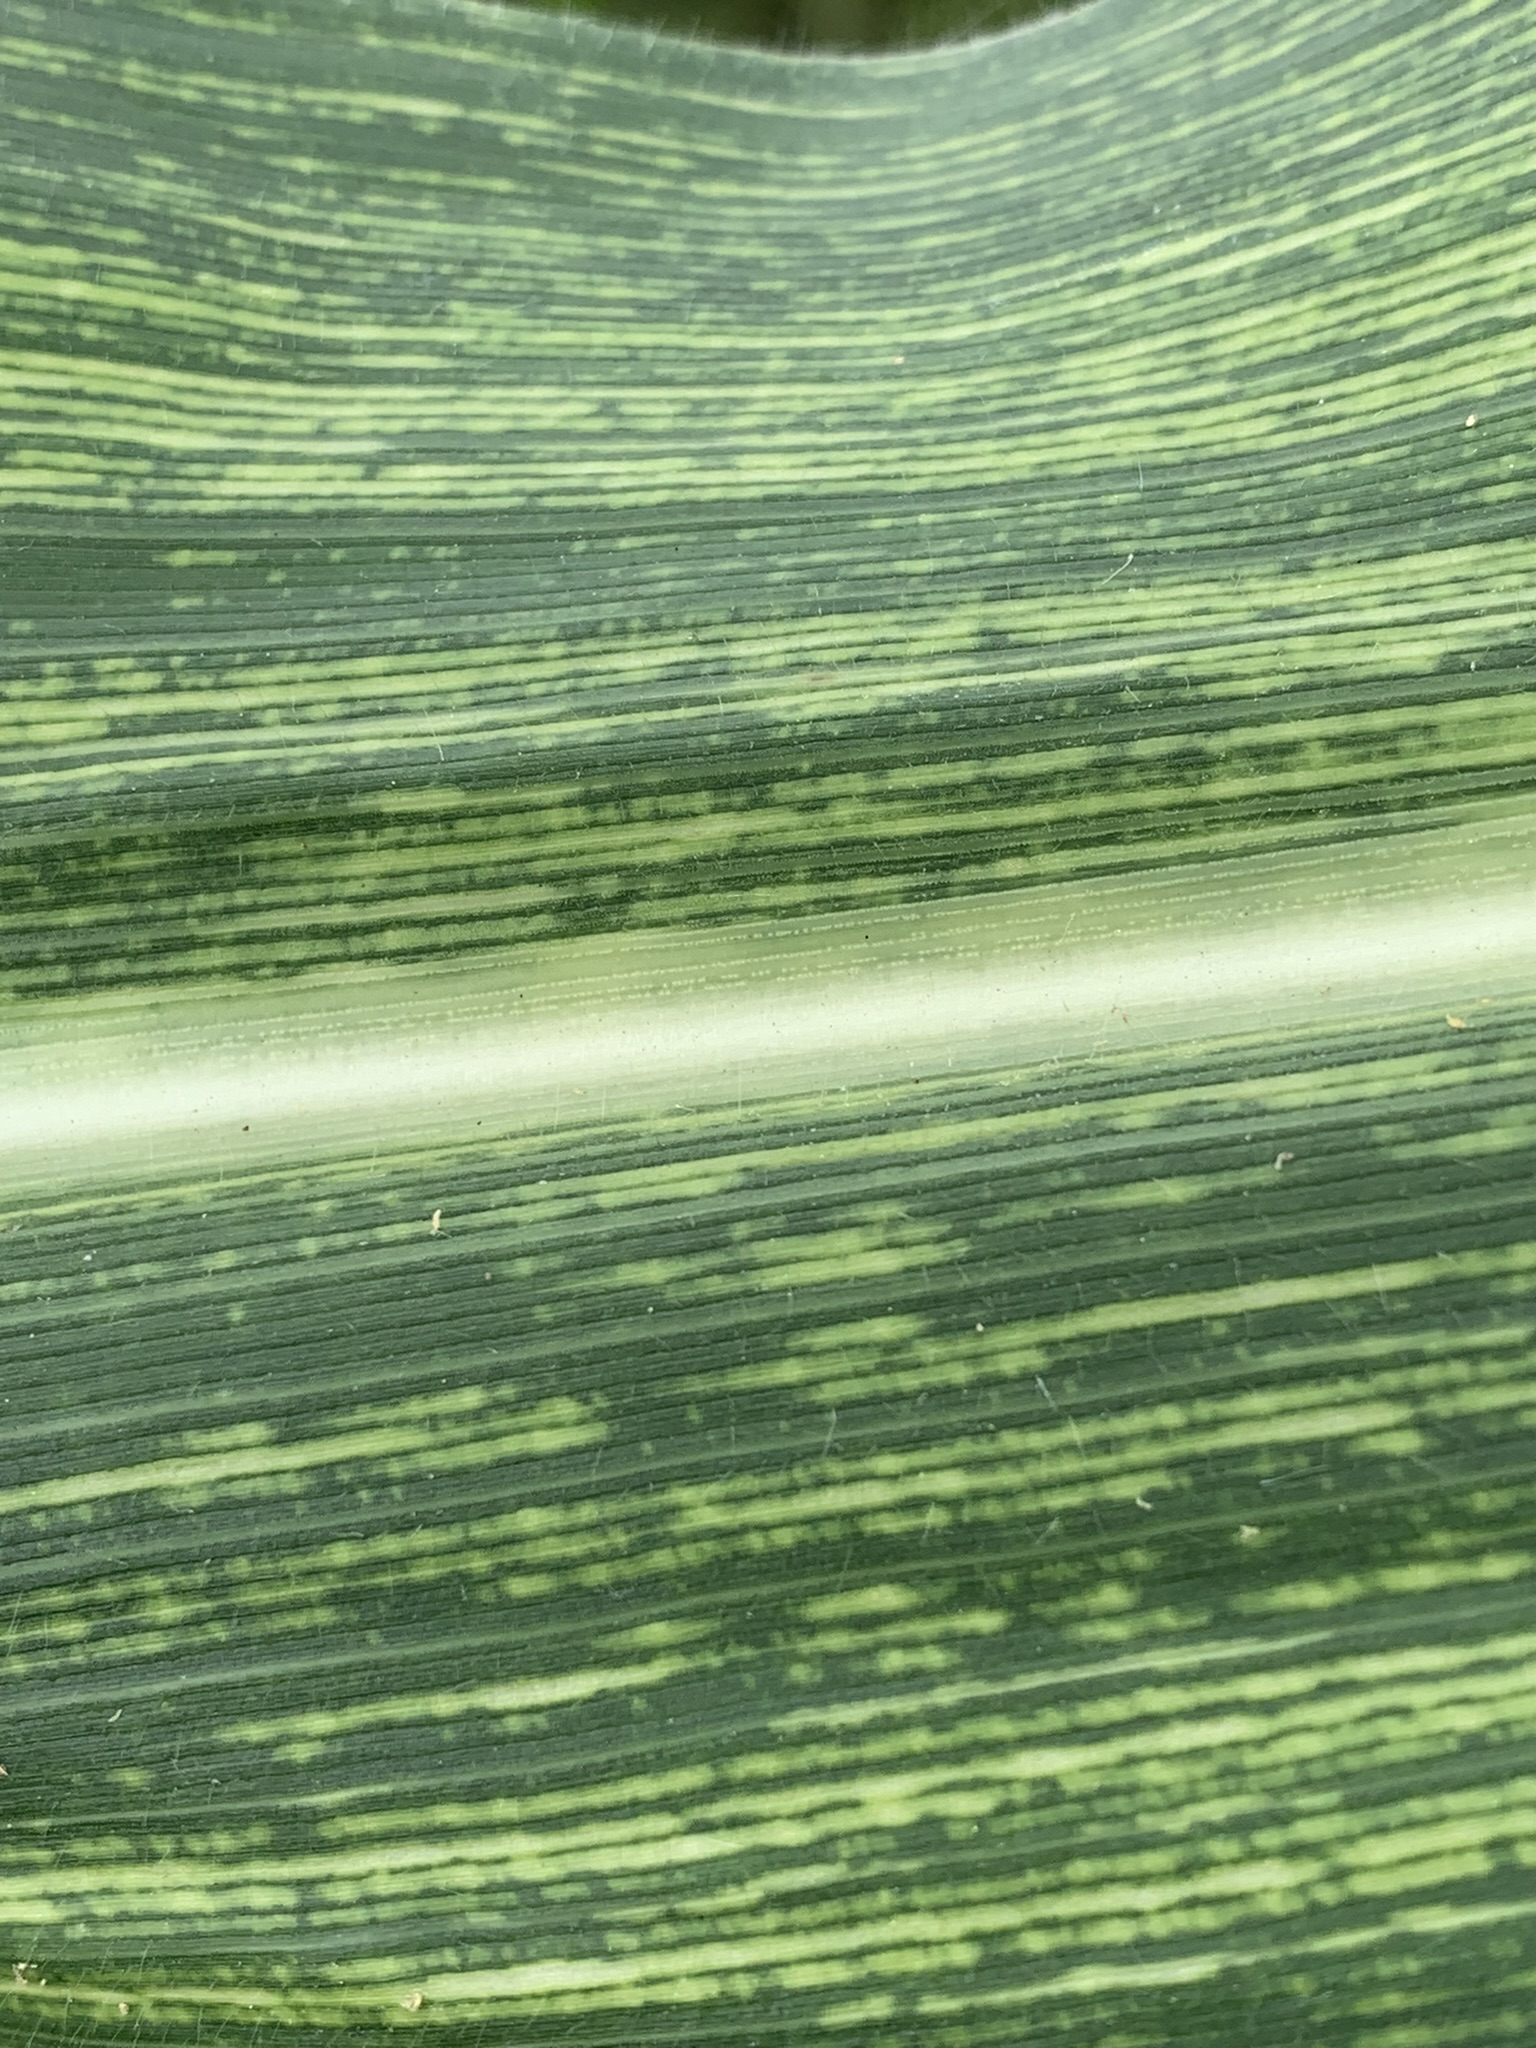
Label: MSV